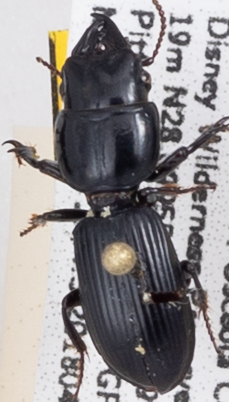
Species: Scarites ocalensis
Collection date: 2018-04-24
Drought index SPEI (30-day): -0.492
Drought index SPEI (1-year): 0.526
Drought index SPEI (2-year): -0.1